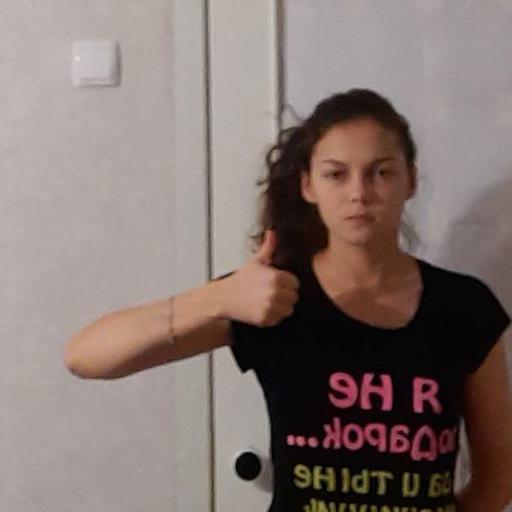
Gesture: like